Martin Bucer

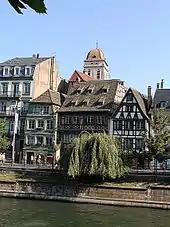
The Church of the Penitent Magdalens' steeple behind timber-framed houses extant since the time of Martin Bucer

While these events unfolded, the reformers in Strasbourg were slowly making progress. Their pressure on the council to ban all masses finally succeeded. On 20 February 1529, Strasbourg openly joined the Reformation when the practice of the mass was officially suspended. In its place, two preaching services per Sunday were held in all the parish churches. On 5 January 1530, when Strasbourg joined the alliance of Swiss cities, the (Christian Confederation), the council systematically removed images and side altars from the churches. Bucer had at first tolerated images in places of worship as long as they were not venerated. He later came to believe they should be removed because of their potential for abuse, and he advocated in a treatise for their orderly removal. First the authority of the magistrates should be obtained, and then the people instructed on abandoning devotion to images.